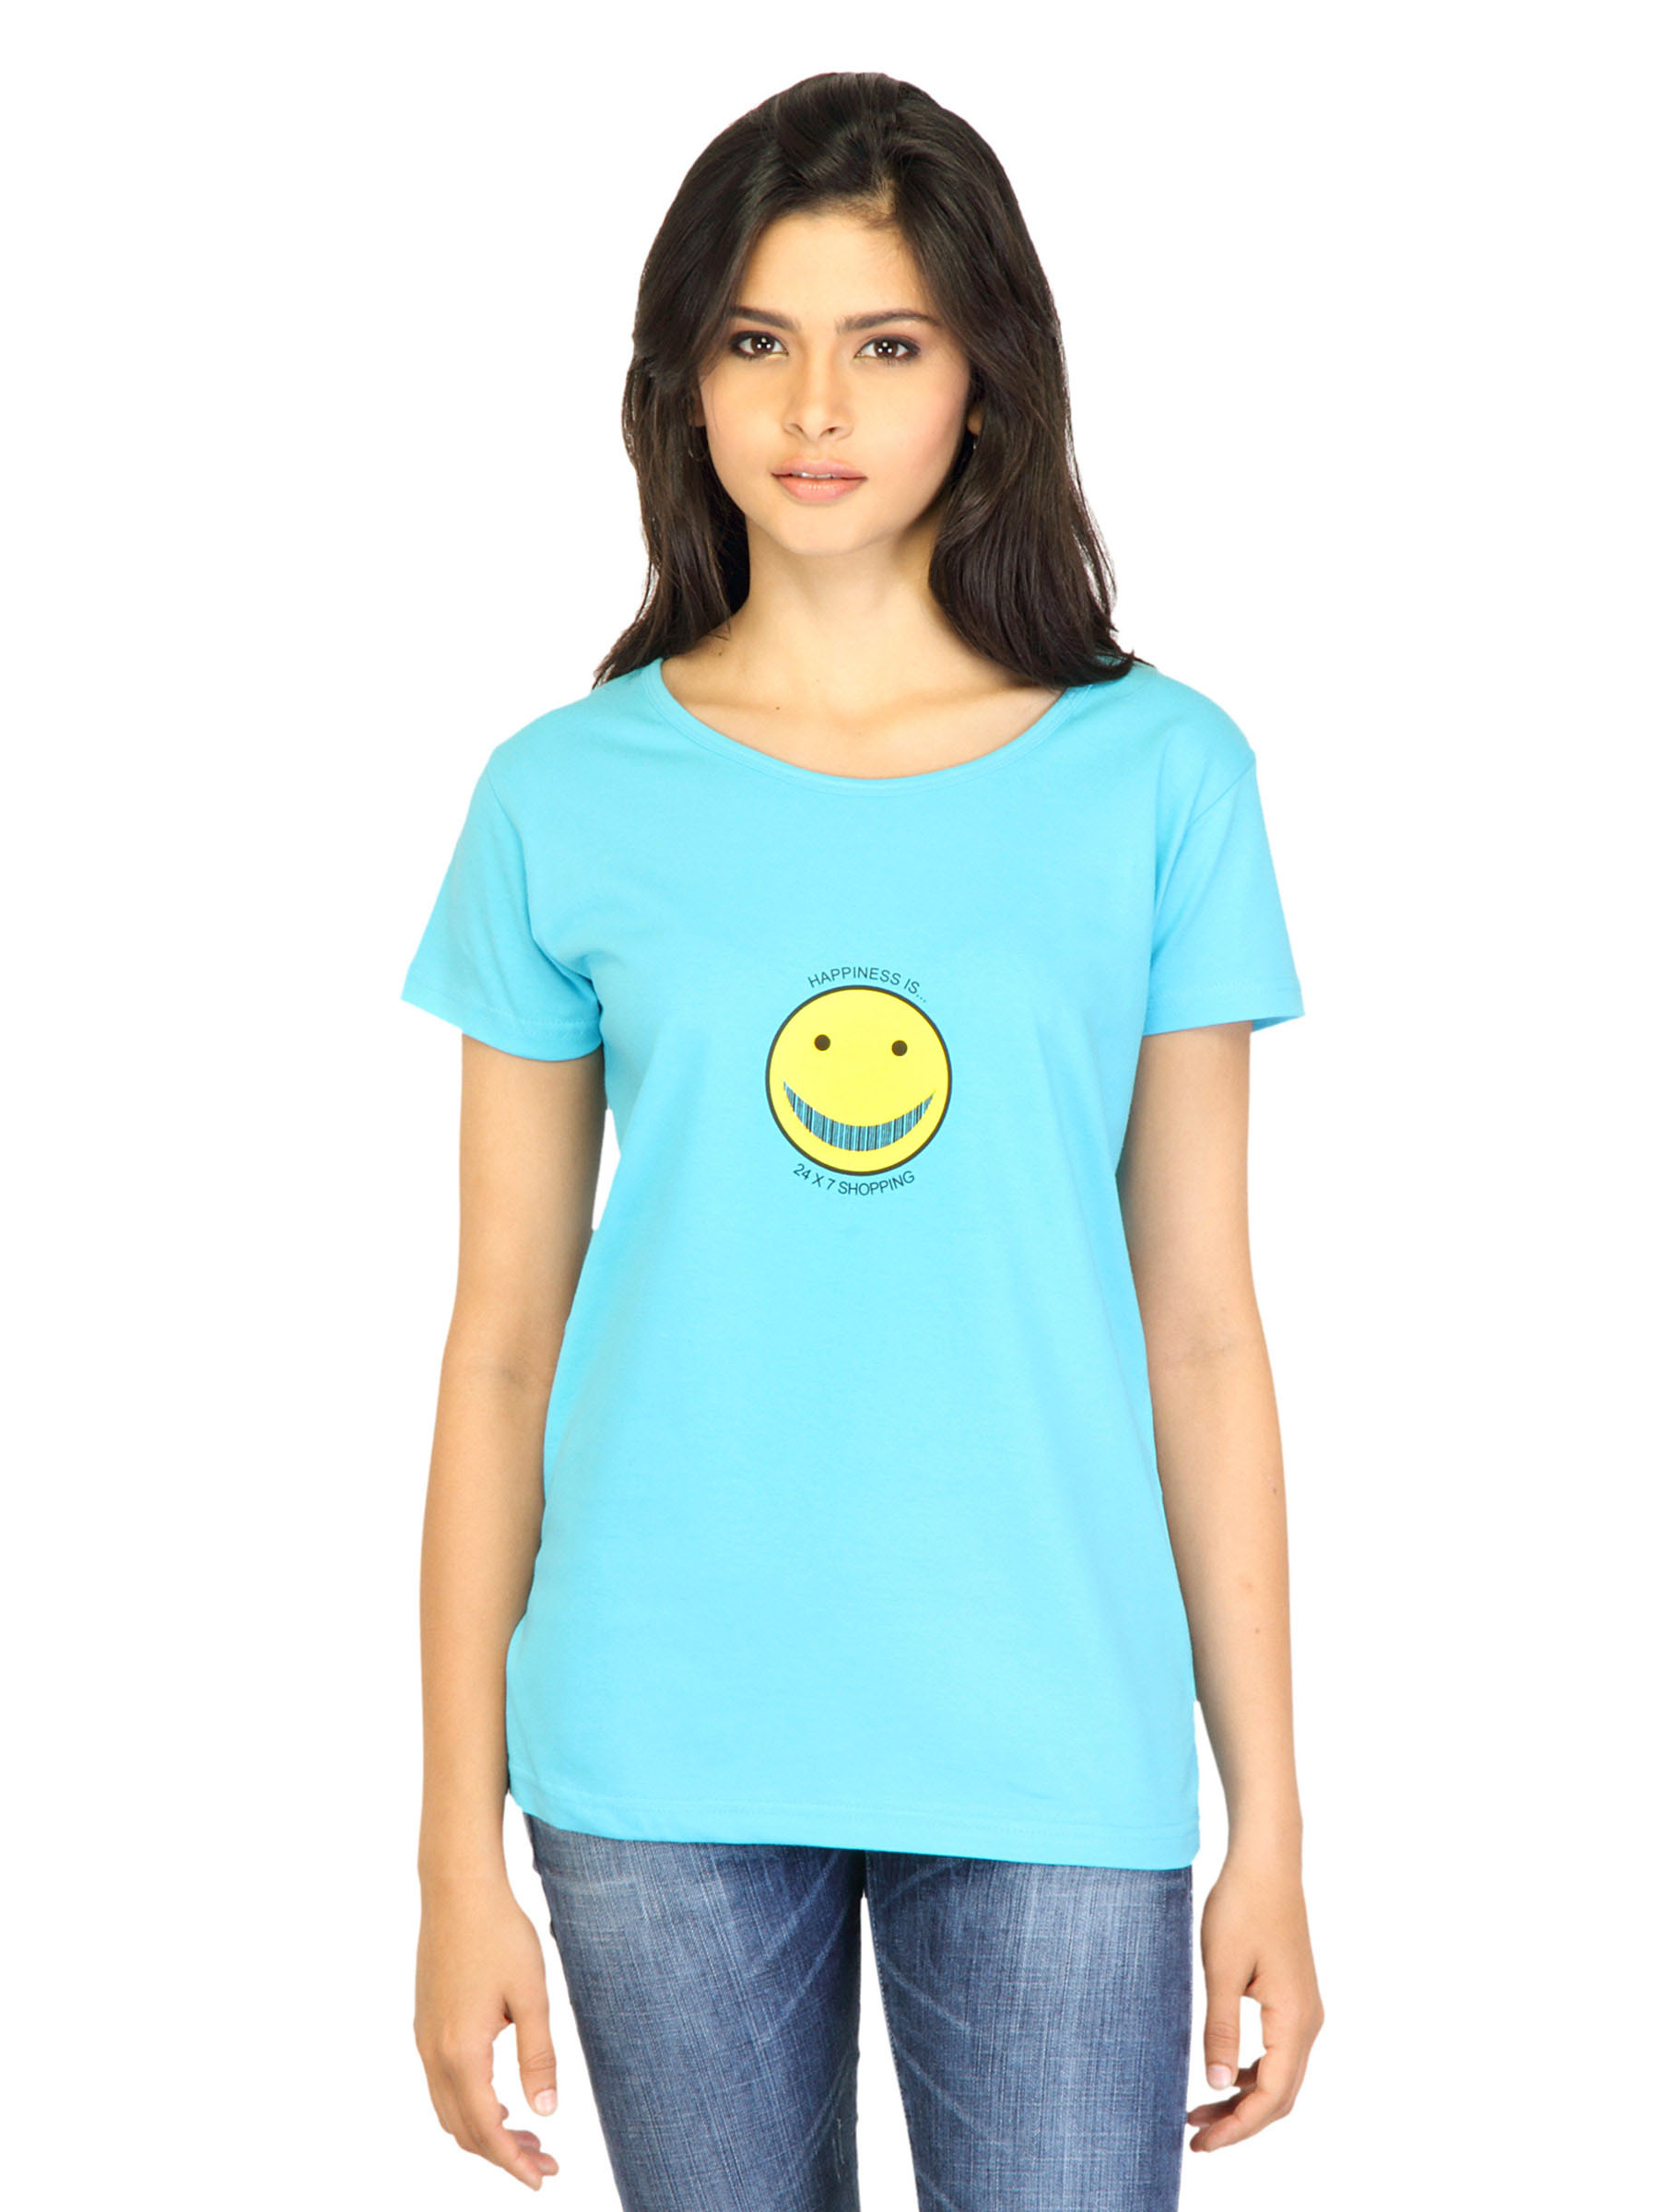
Tantra Women Blue T-shirt
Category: Apparel / Topwear / Tshirts
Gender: Women
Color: Blue
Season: Fall 2011
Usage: Casual